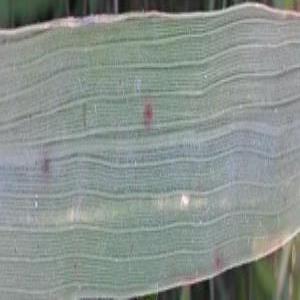
Disease: Brownspot